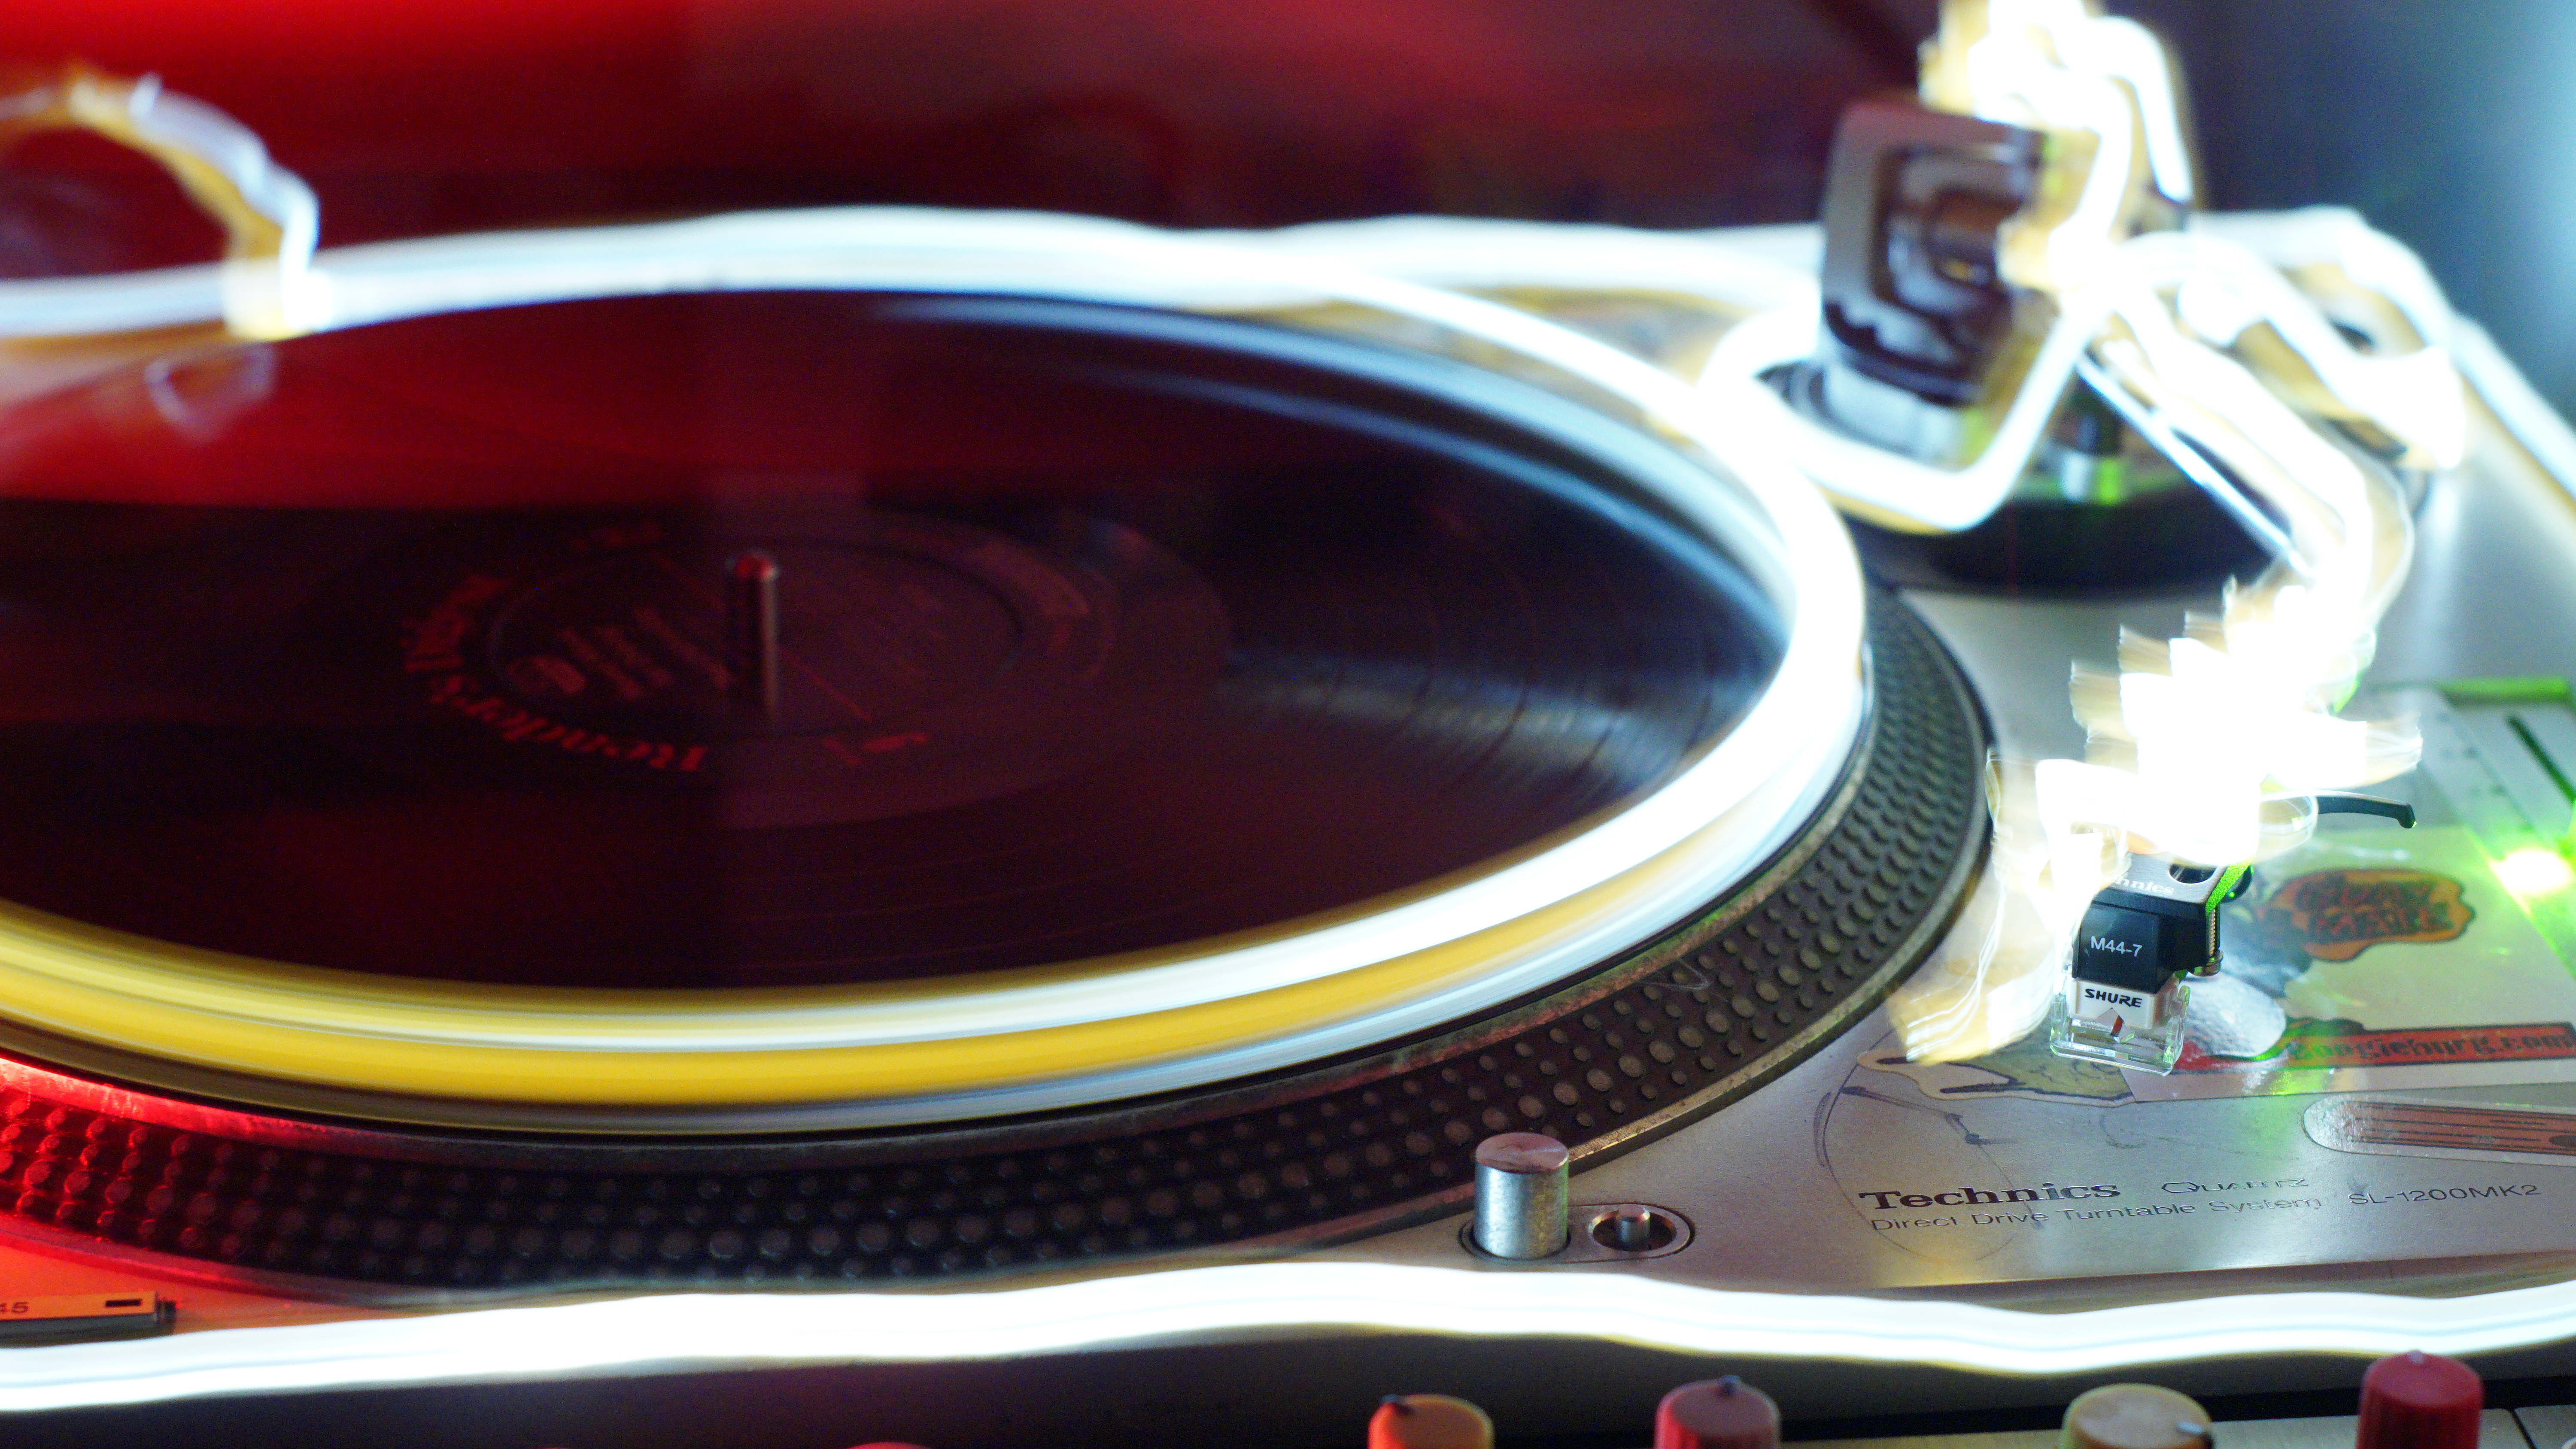
dj, light painting, long exposure, technics, turntable, vinyl